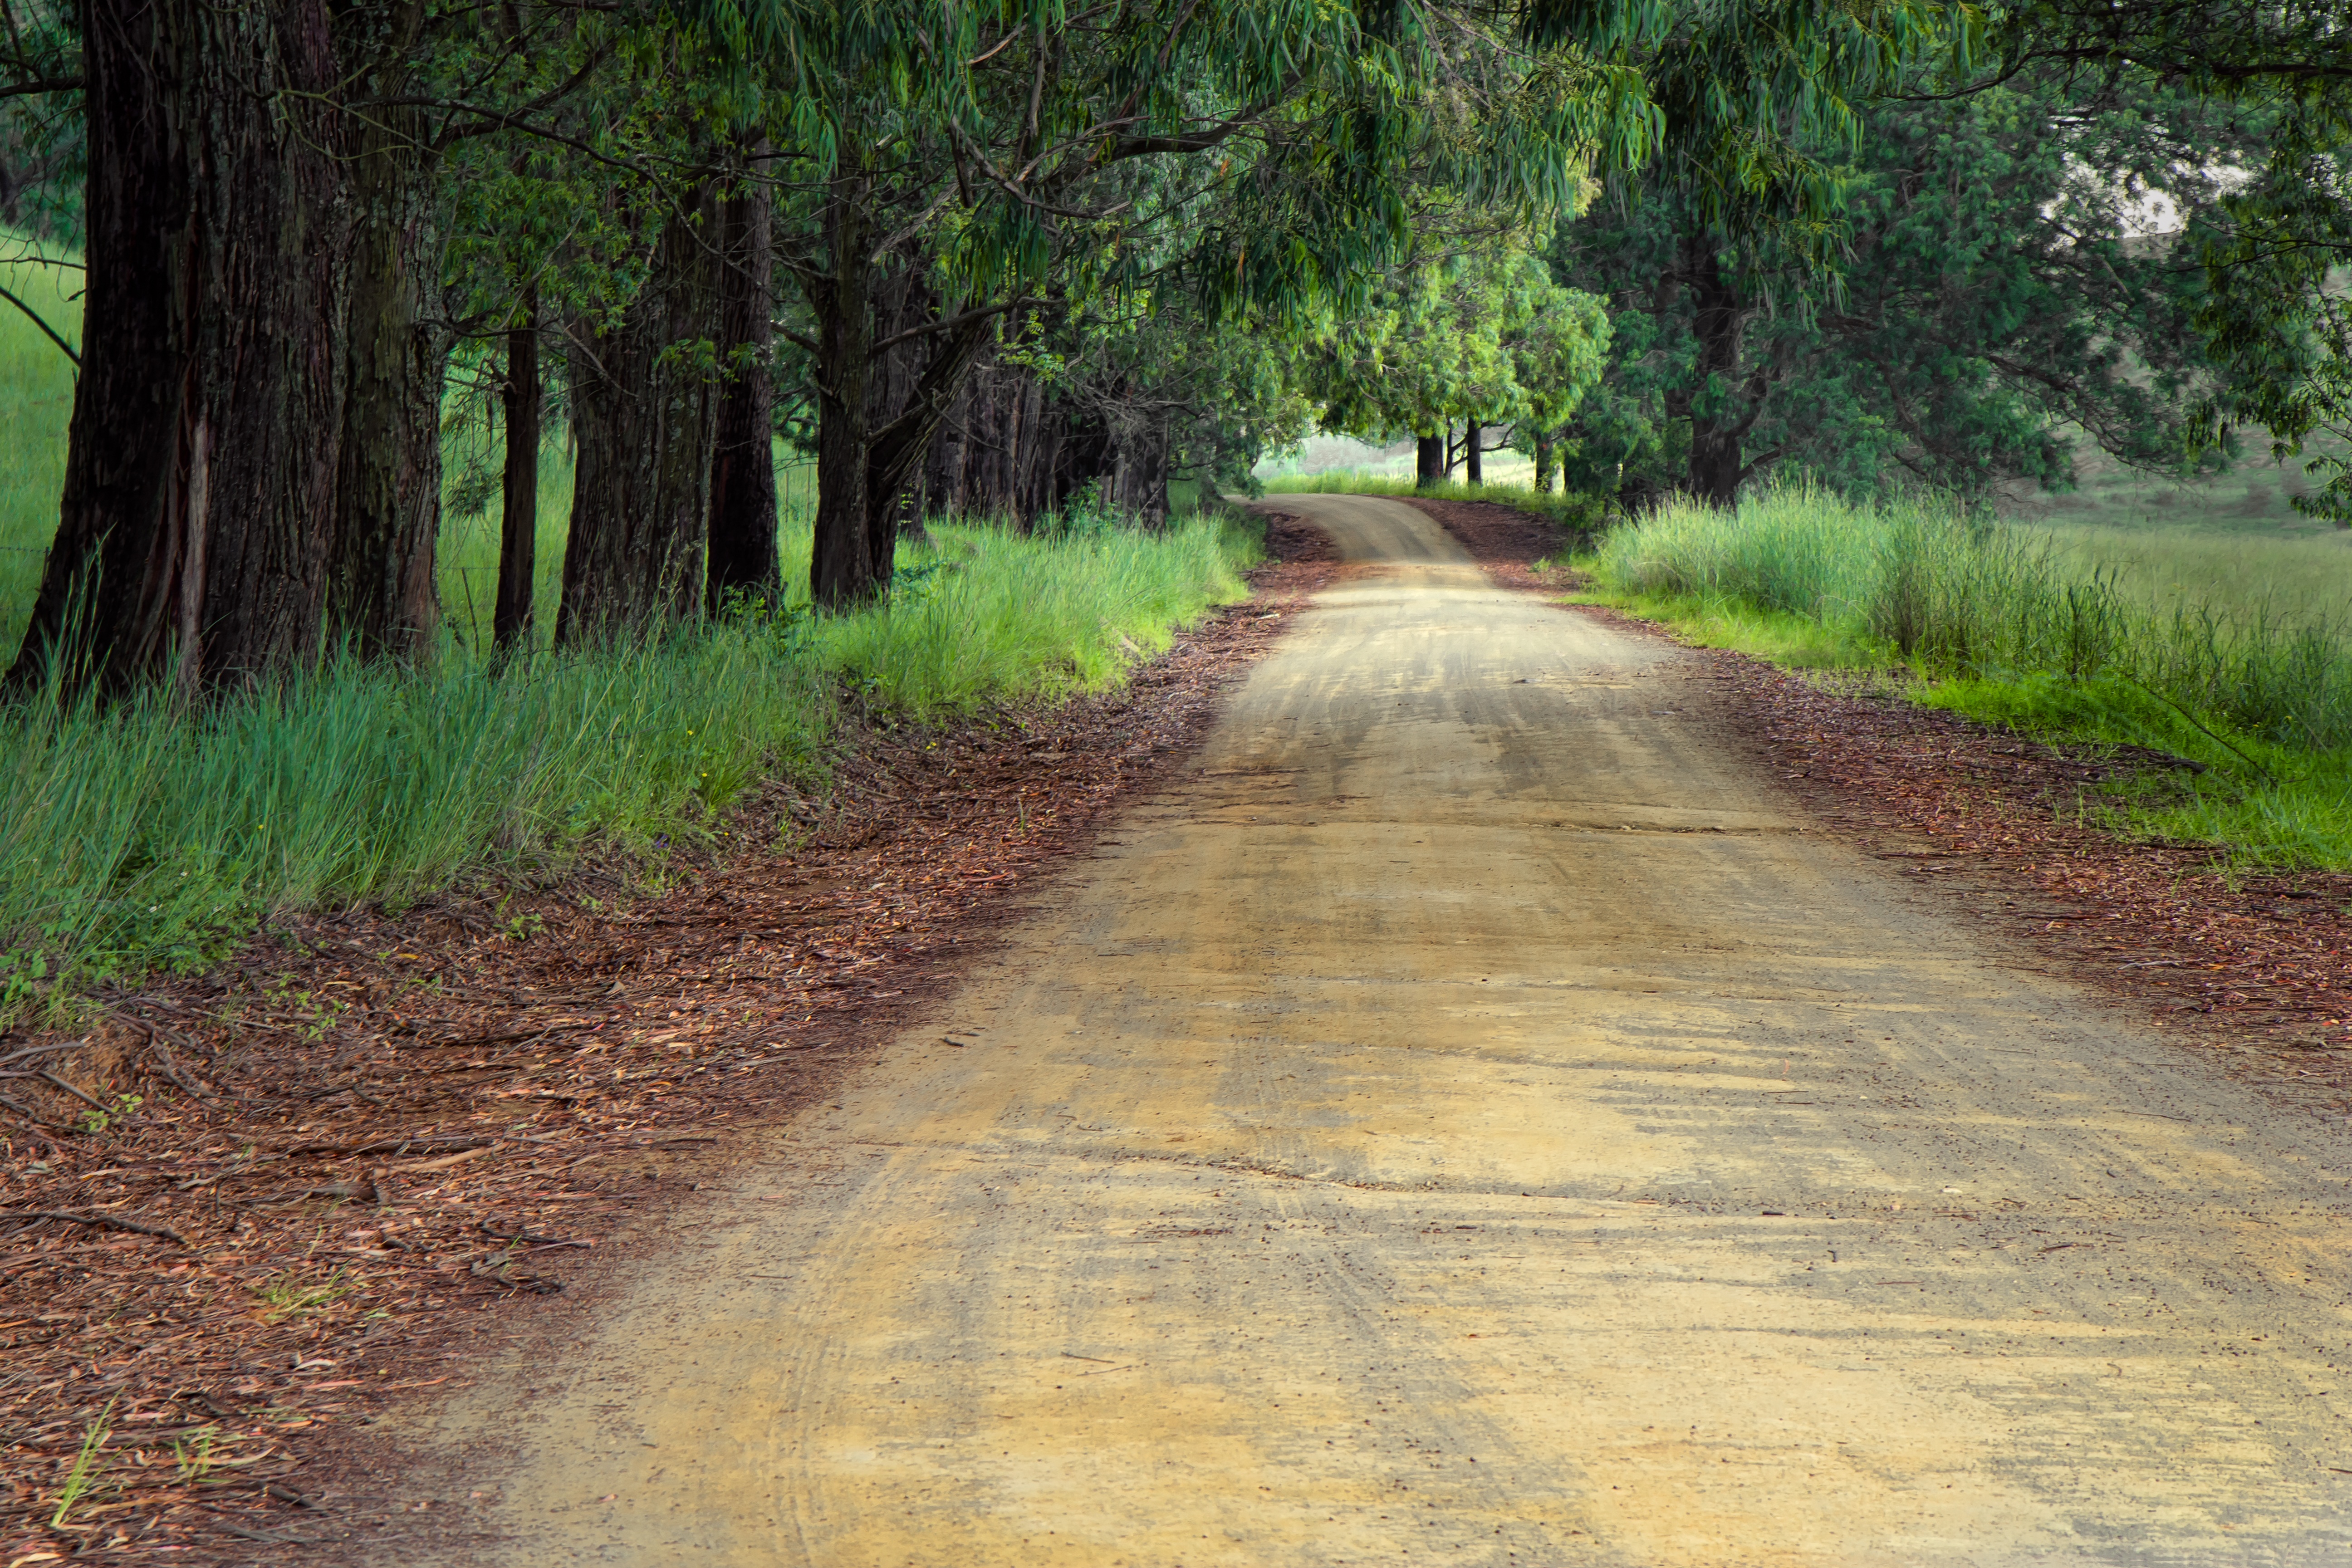
landscape, tree, nature, forest, path, grass, plant, road, trail, countryside, leaf, perspective, highway, alone, rustic, asphalt, walkway, travel, dirt road, walk, transportation, green, direction, journey, drive, autumn, soil, trip, route, lane, goal, future, infrastructure, way, woodland, habitat, destination, progress, achievement, forward, rural area, opportunity, road surface, ahead, natural environment, woody plant, nonbuilding structure